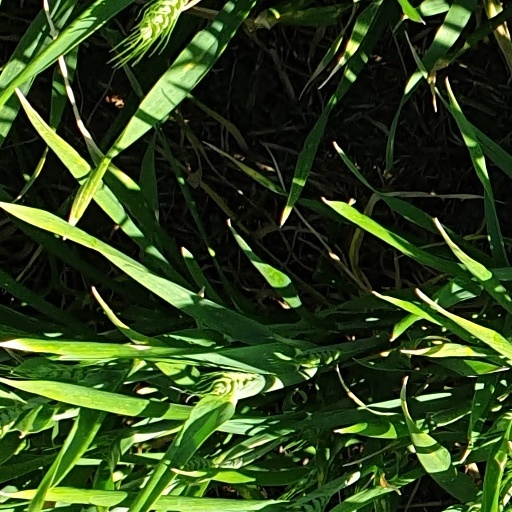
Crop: wheat